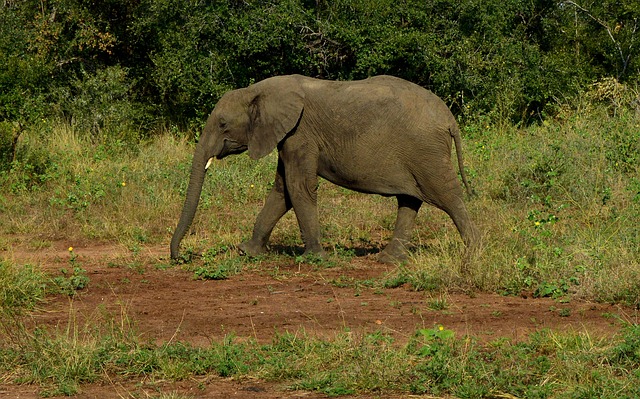
Label: elefante